Adagio and Allegro in F minor for a mechanical organ, K. 594

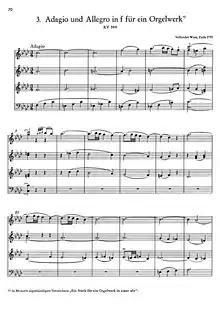
An excerpt from K. 594

In 1791 Mozart wrote another piece in F minor for mechanical organ, "Ein Orgel Stück für eine Uhr" (an organ piece for a clock), K.608. This composition is believed to have also been commissioned by Count Deym.